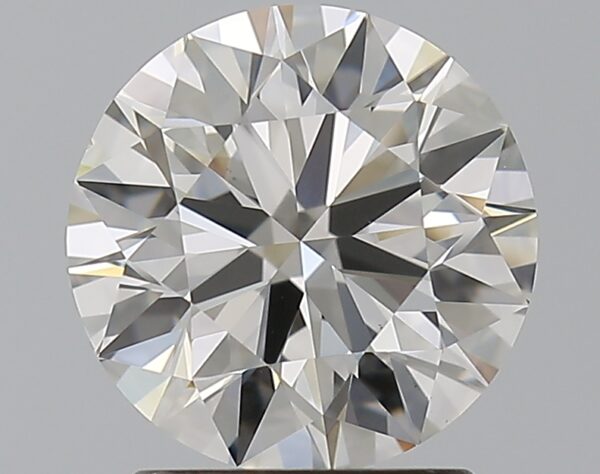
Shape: round
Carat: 1.7
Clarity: VS1
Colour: H
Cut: EX
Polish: EX
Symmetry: EX
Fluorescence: ST
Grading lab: GIA
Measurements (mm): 7.63 x 7.67 x 4.71